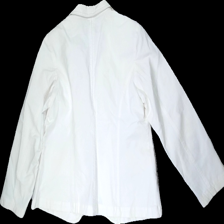
View: back
Type: Blazer
Category: Ladies
Brand: Not in the list
Brand text on label: ELTON
Colors: White
Material: 100%  Cotton
Cut: Regular
Stains: Minor
Price range: <50
Recommended usage: Recycle